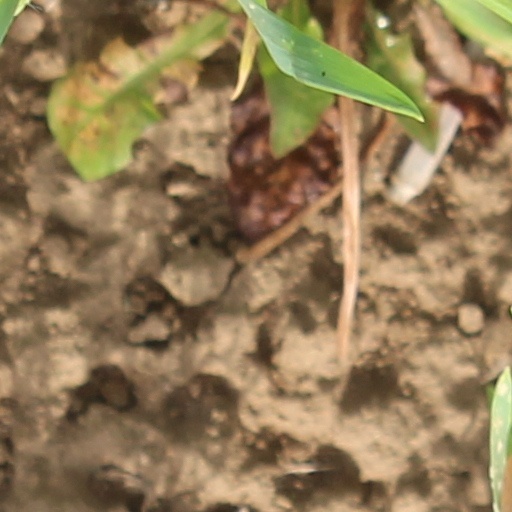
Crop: wheat